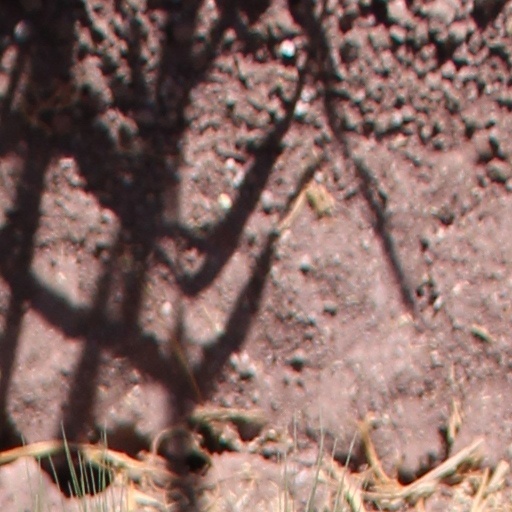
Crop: wheat